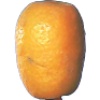
Label: Kumquats 1